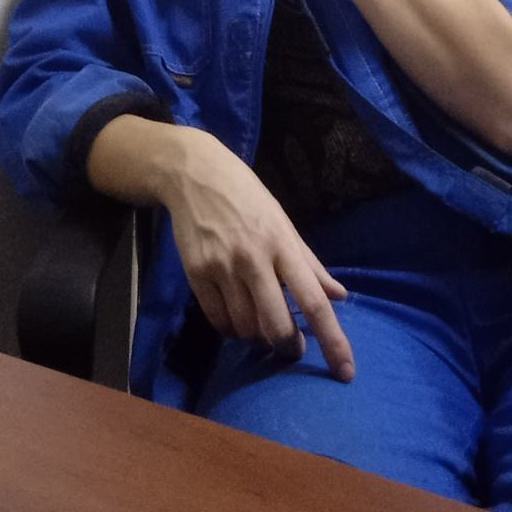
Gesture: no_gesture